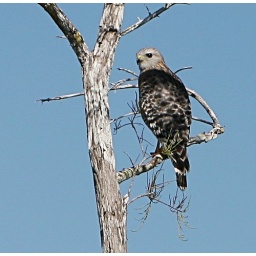
We spotted this bird in the Everglades, Florida.